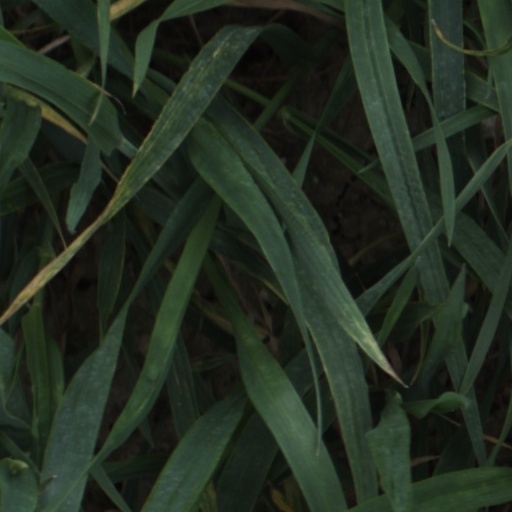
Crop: wheat